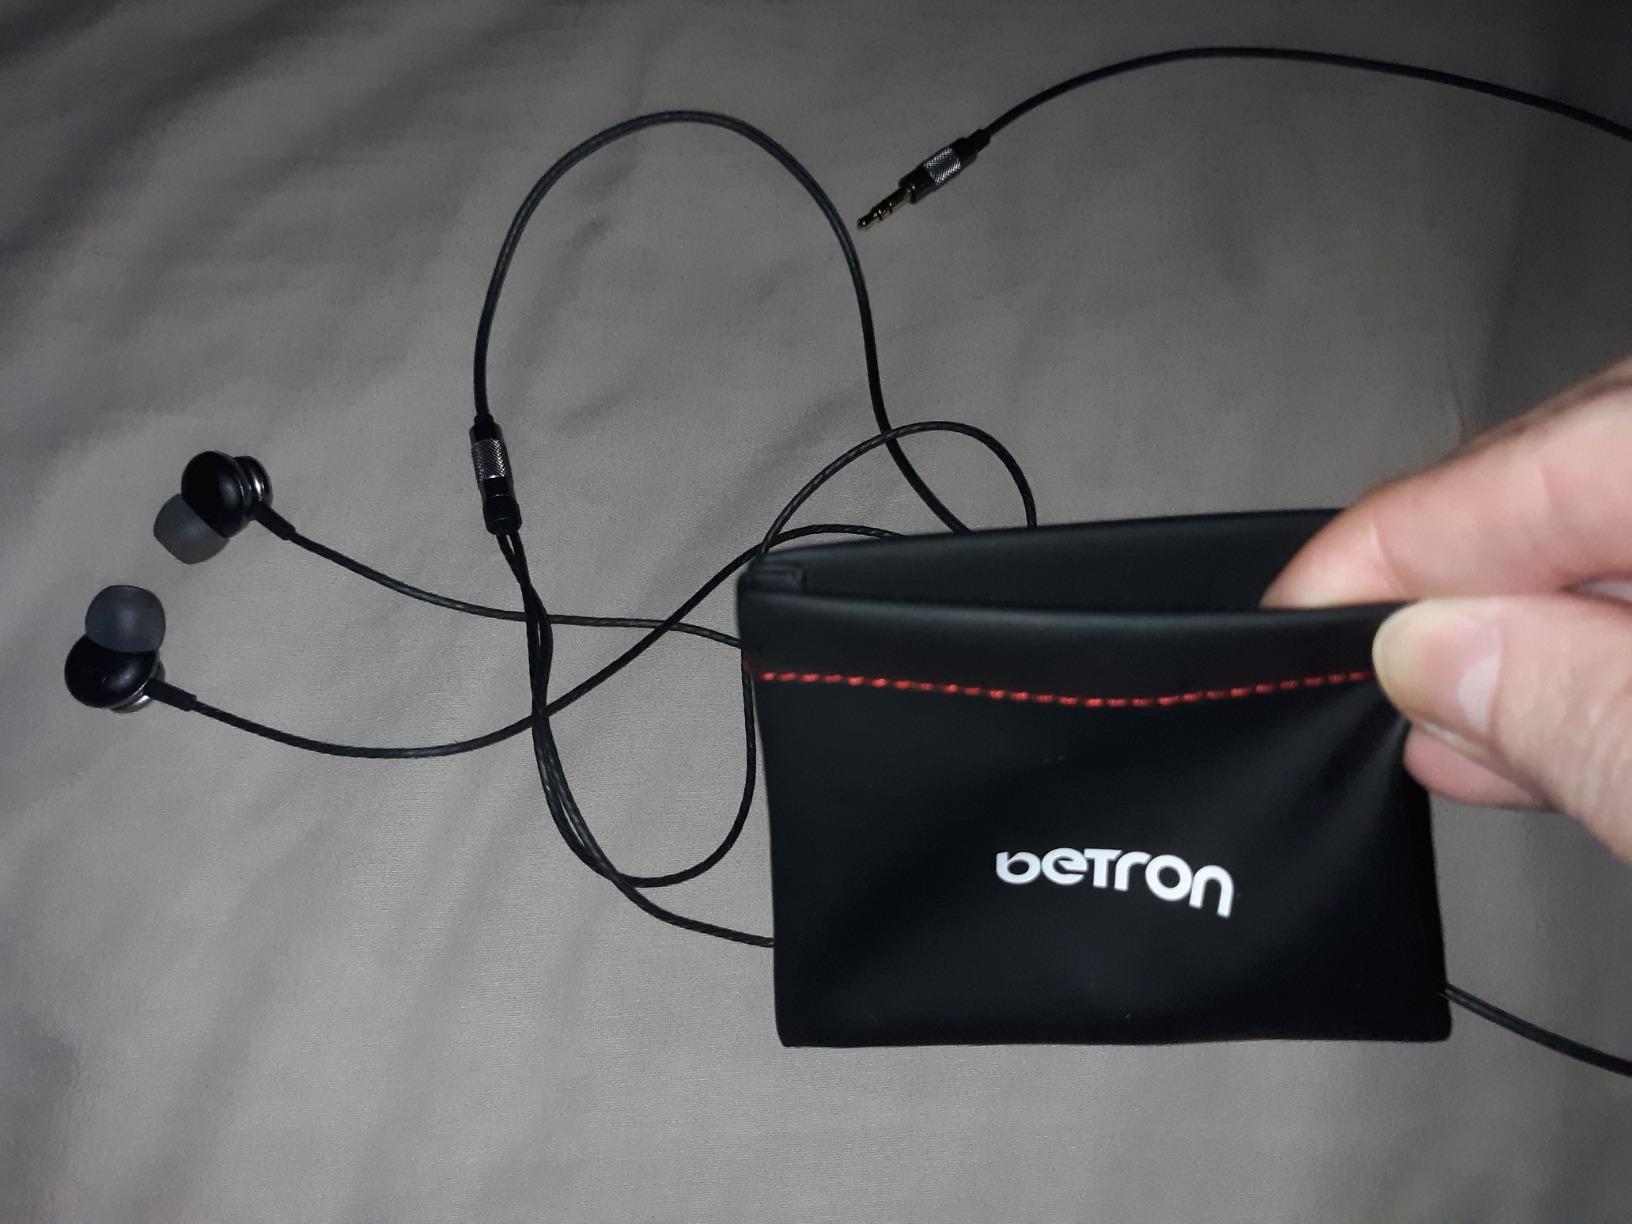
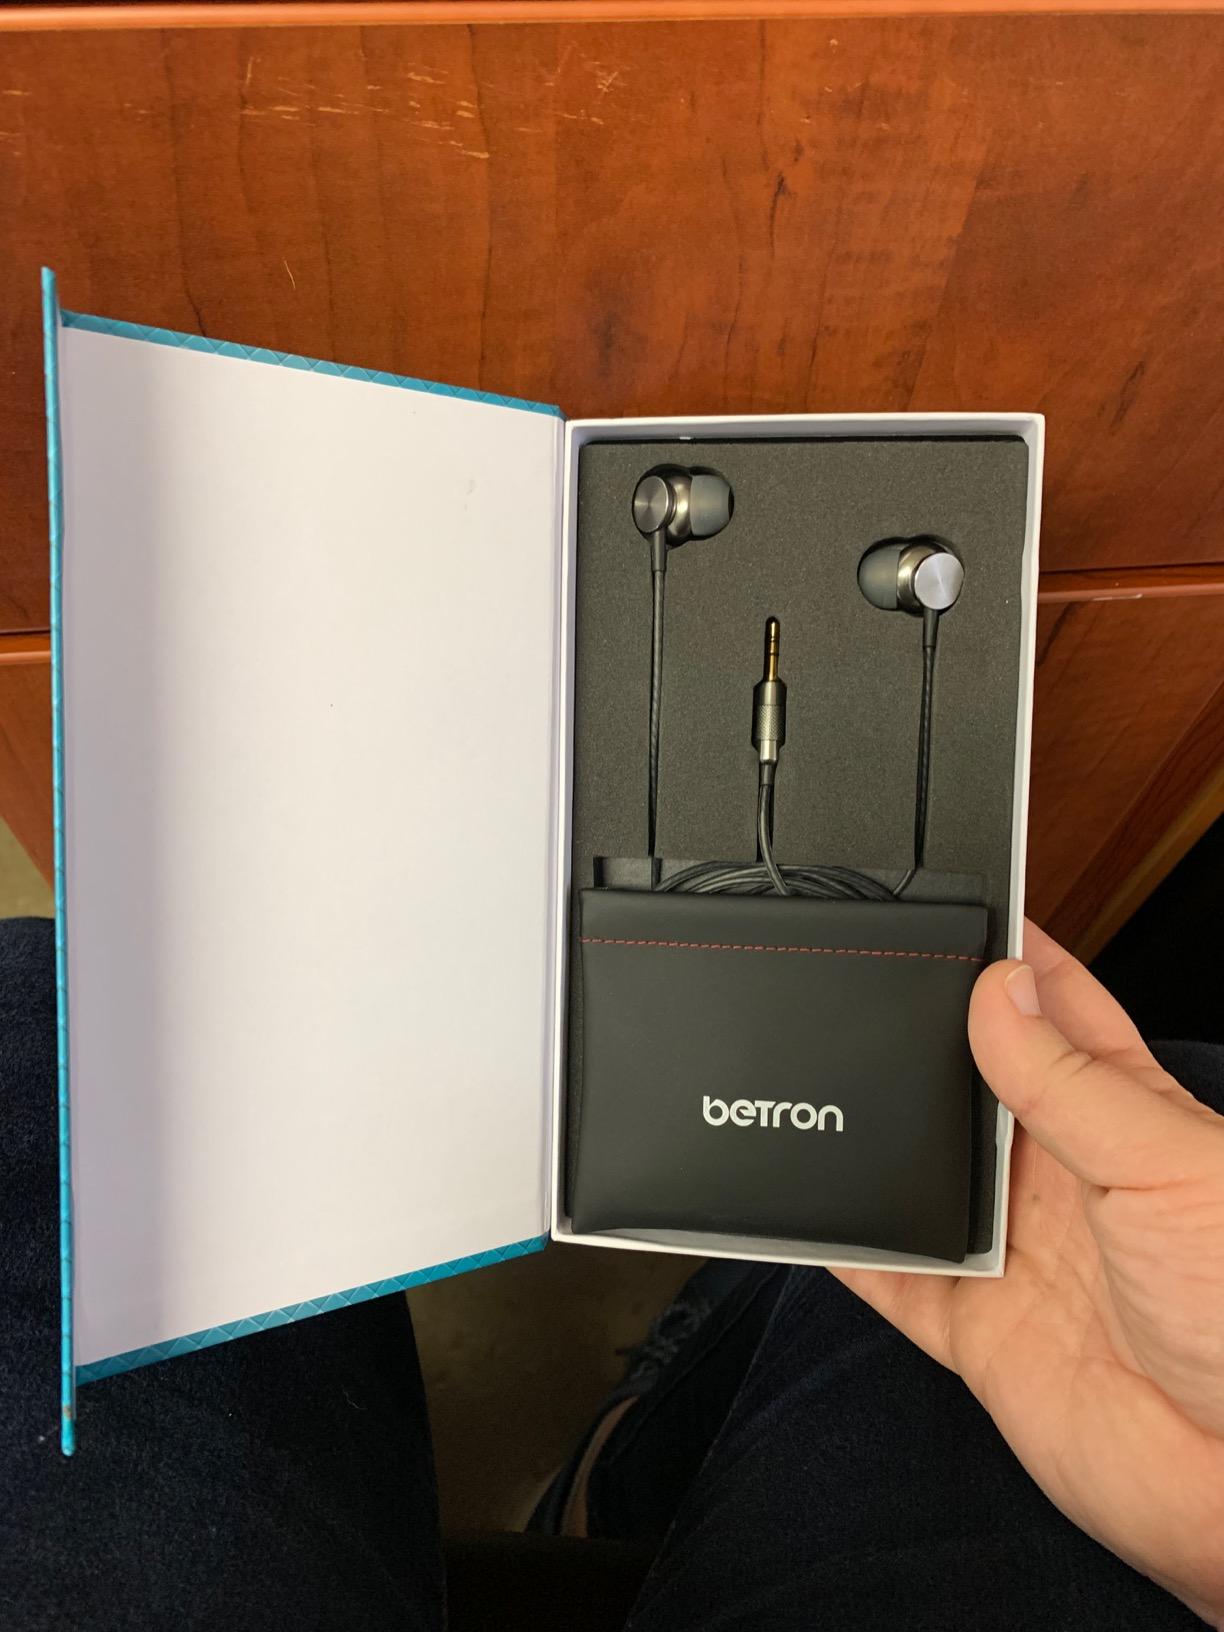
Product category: headphones
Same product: yes